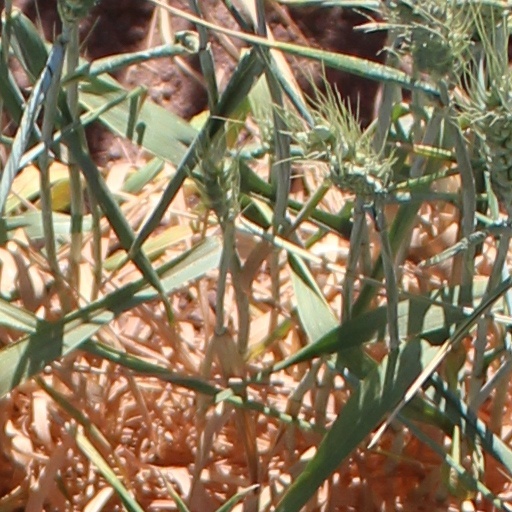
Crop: wheat